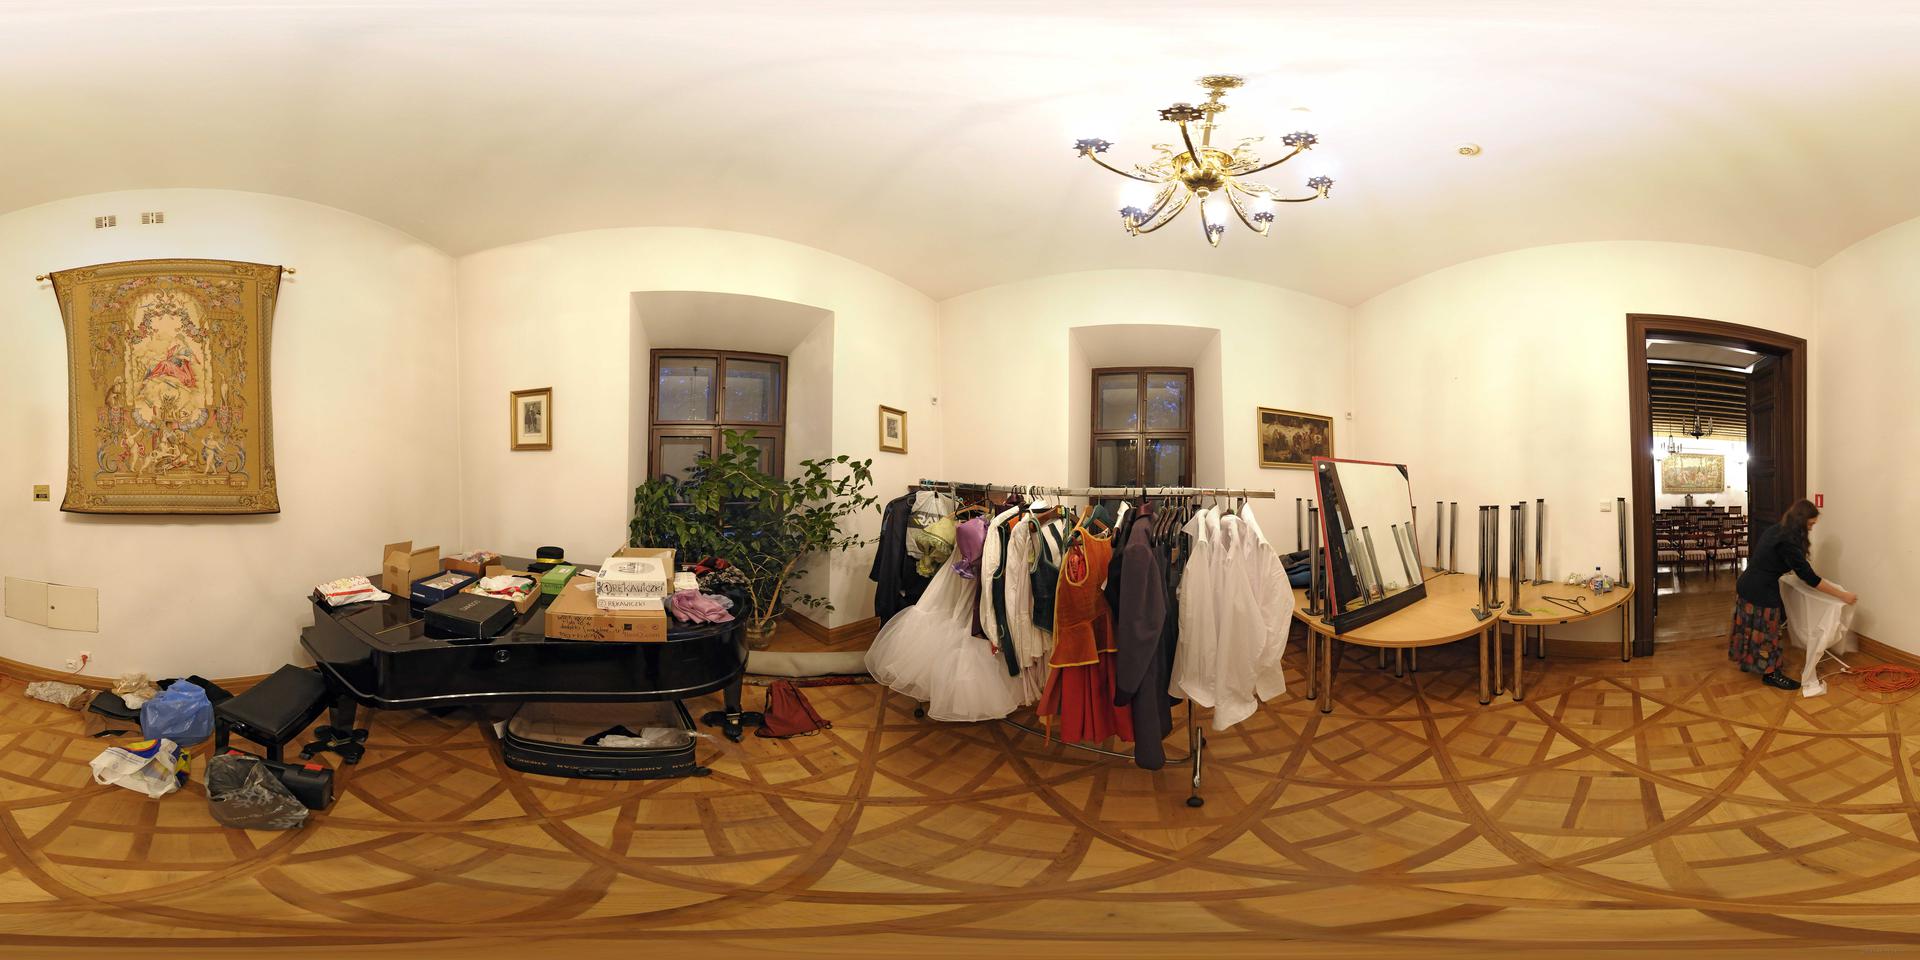
Referred object: the gold chandelier on the ceiling

Referred object: turn slightly right to find the clothing rack with dresses

Referred object: the clothing rack opposite the grand piano